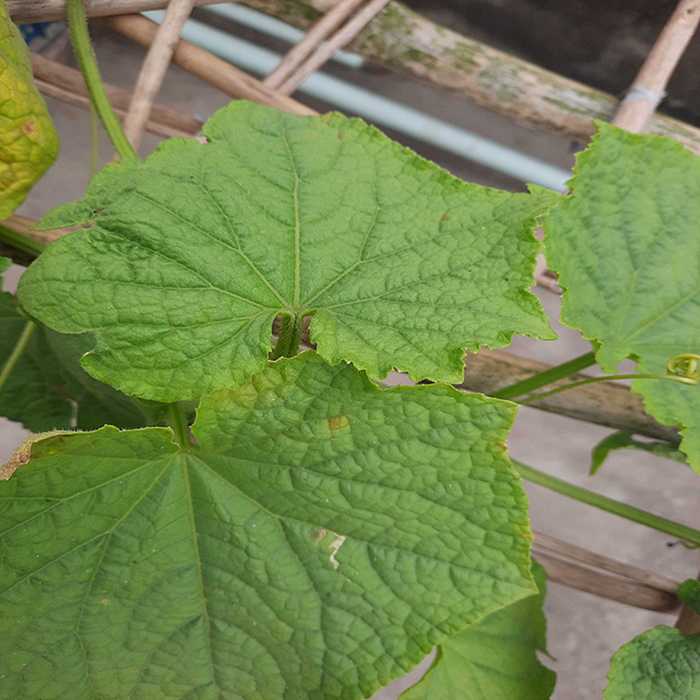
Plant: Cucumber
Label: Fresh leaf